Governor-General of New Zealand

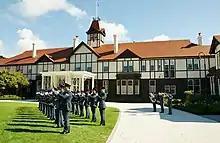
Government House, Wellington, the primary residence of the governor-general

The governor-general summons and dissolves the New Zealand Parliament, acting in the absence of the sovereign. Each parliamentary session begins with the governor-general's summons. The new parliamentary session is marked by the opening of parliament, during which the governor-general delivers the 'Speech from the Throne' in the Legislative Council Chamber, outlining the Government's legislative agenda. Dissolution ends a parliamentary term (which lasts a maximum of three years), and is followed by a general election for all seats in the House of Representatives. These powers are almost always exercised on the advice of the prime minister, who also determines the date of an election. The governor-general may theoretically refuse a dissolution, but the circumstances under which such an action would be warranted are unclear. It might be justified if a minority government had served only briefly and another party or coalition seemed likely to have better success in holding the confidence of the House.